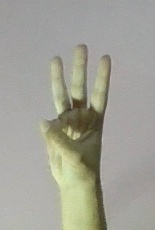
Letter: thaa